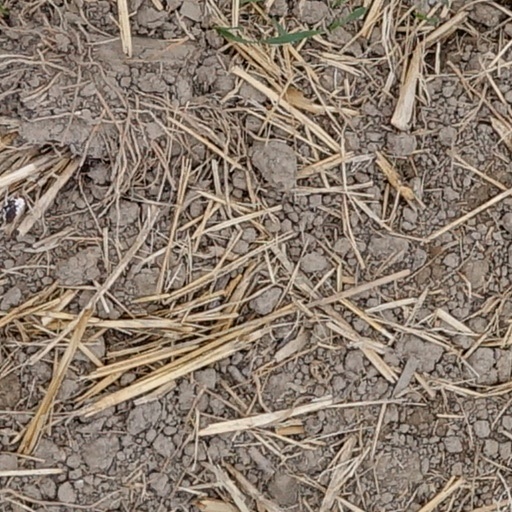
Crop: wheat